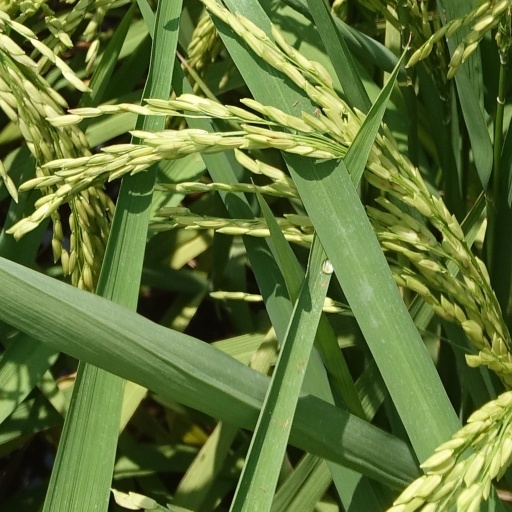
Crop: rice